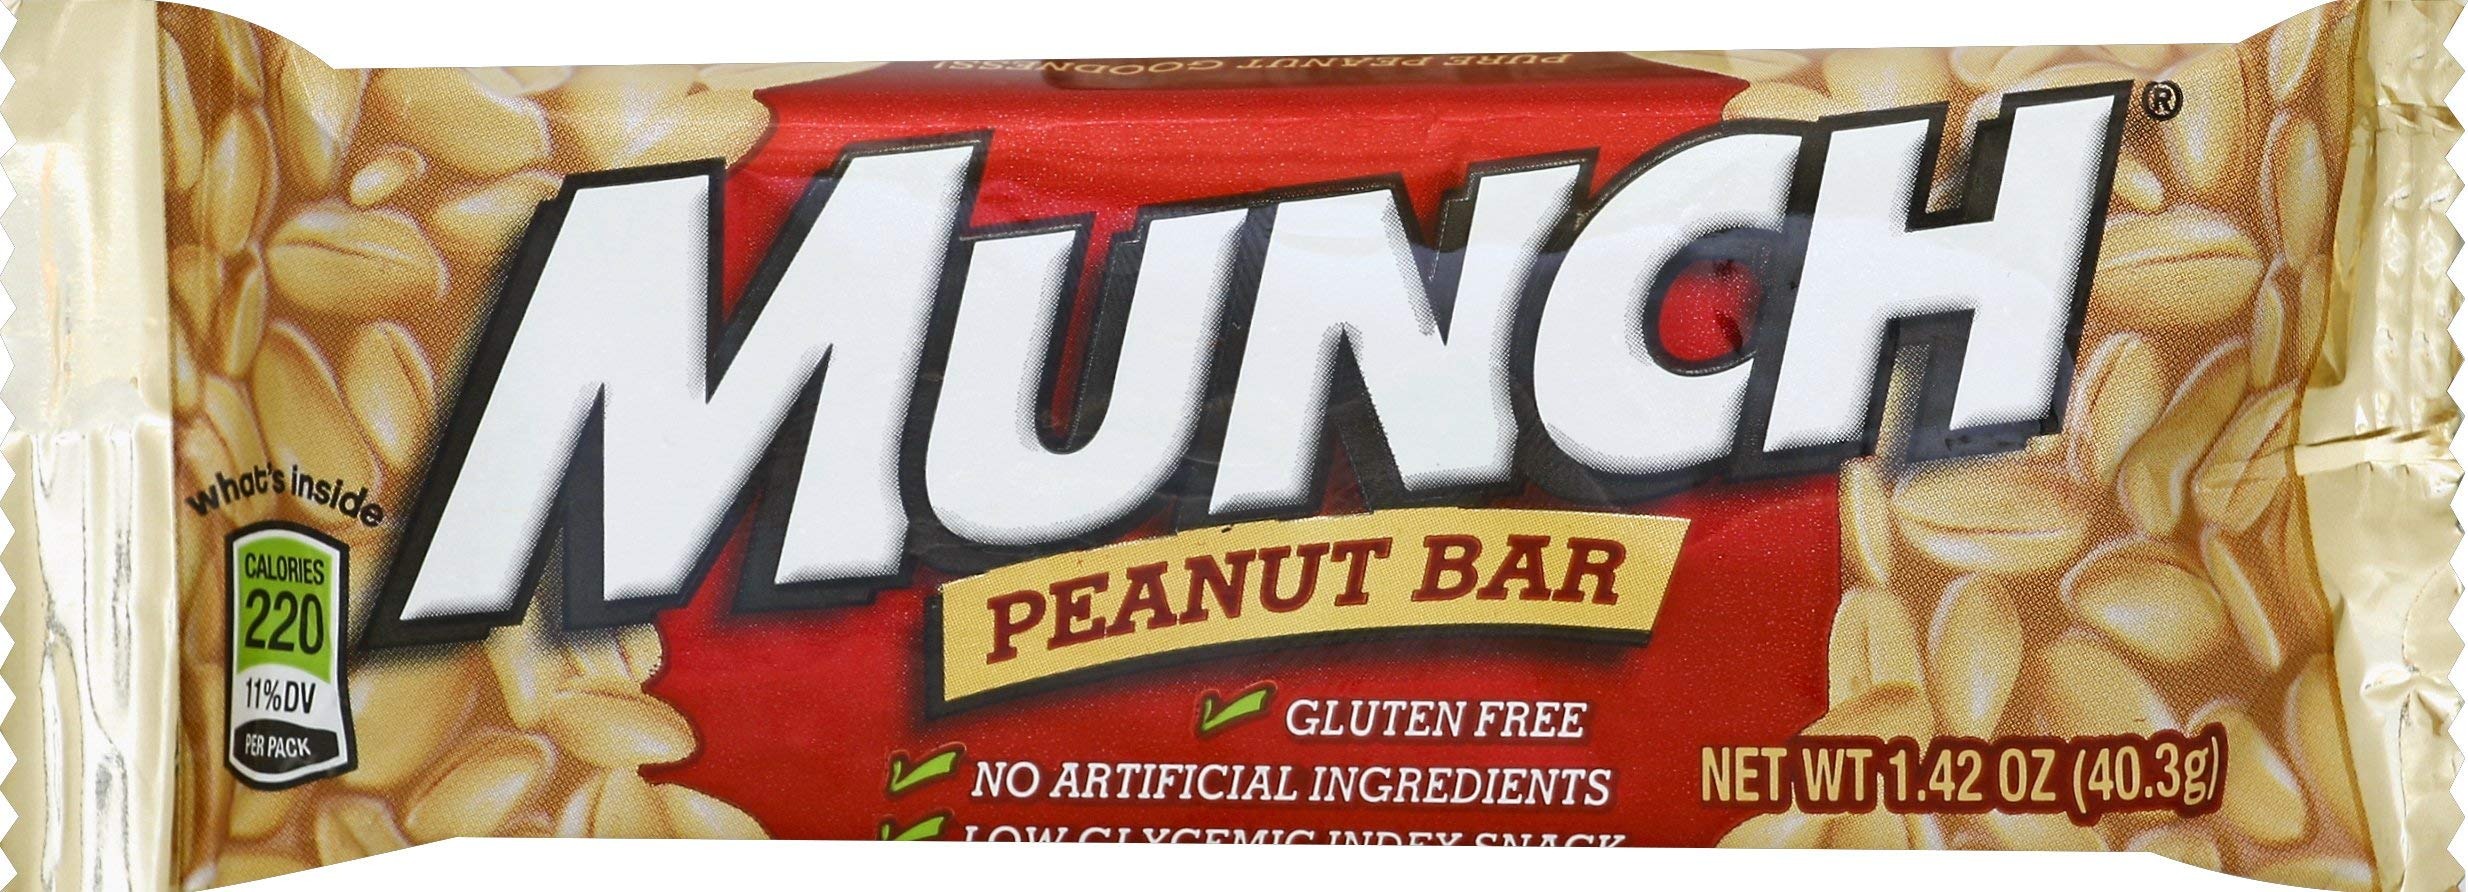
Item Name: Munch Peanut Candy Bar, 1.42 Ounce, 51.12 oz
Bullet Point 1: Includes one (1) individually wrapped Munch Peanut Candy Bar (1.76-ounce)
Bullet Point 2: A sweet, salty, and peanut combination making the perfect snack
Bullet Point 3: Contains six simple ingredients
Bullet Point 4: Powered by the goodness of peanuts
Bullet Point 5: A satisfying snack food that perfectly fits your lifestyle
Value: 51.12
Unit: oz

Price: 1.24